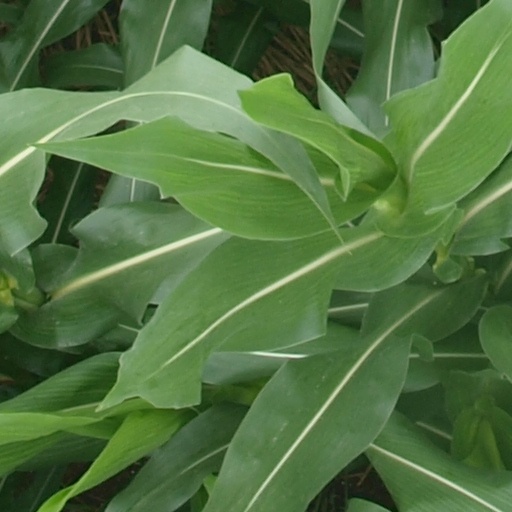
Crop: maize; corn